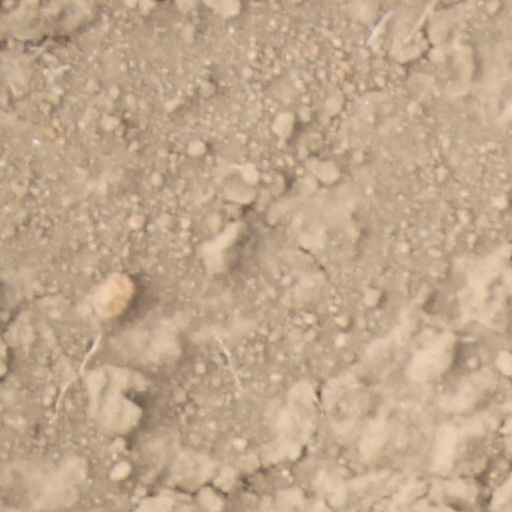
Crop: wheat